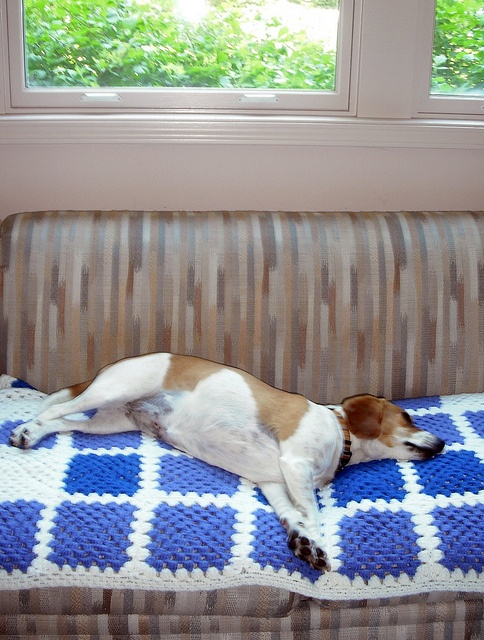
A dog laying on a quilt in front of a window.
A dog laying on a blanket on top of a couch.
A DOG SLEEPING ON THE SOFA NEAR A WINDOW.
A dog sleeping on a sofa below a window.
A tired dogi s sleeping on the couch